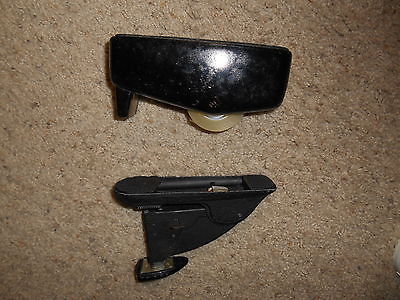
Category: stapler